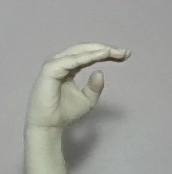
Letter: jeem